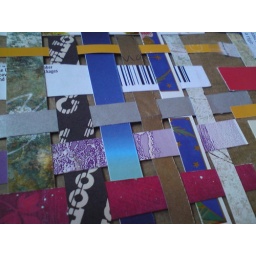
Recycling old Christmas cards and other colourful paper bags etc... Weaving strips and machine sewing over the top.